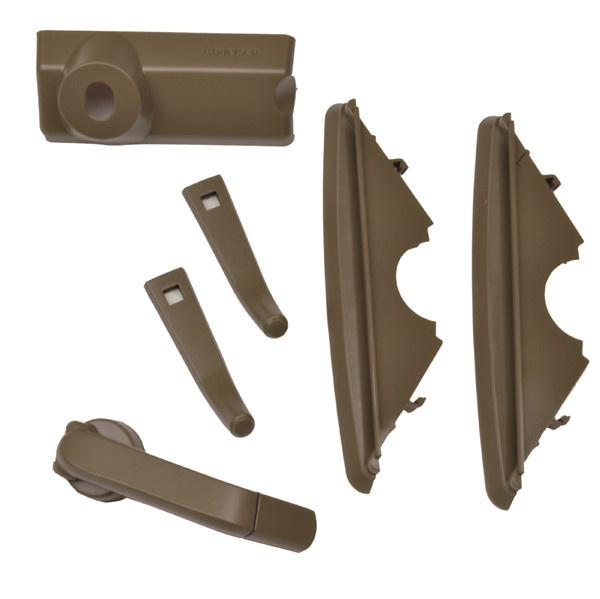
A-Series Contemporary Folding Hardware Set - Awning Windows 0400210 Contemporary Folding Hardware Package - Stone
Contemporary folding hardware pack for Andersen® A-Series Awning Windows Stone Pack includes 2 lock bezels, 2 lock handles, 1 handle, 1 cover and 1 nylon washer DETAILS Product Series A-Series Product Line A-Series Awning Window Lead Time DIMENSIONS (IN INCHES) Weight (pounds) 1
Brand: Andersen
Category: Hardware > Building Materials > Window Hardware > Window Frames > Awning Window Frames